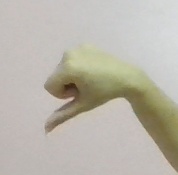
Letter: waw